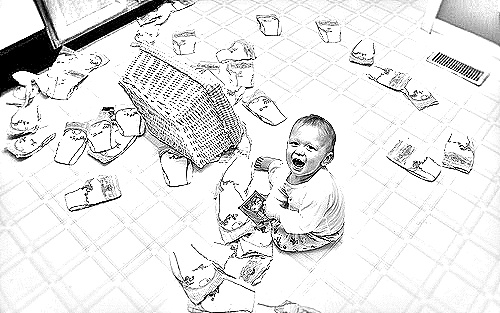
Portrait style: Sketch Portrait